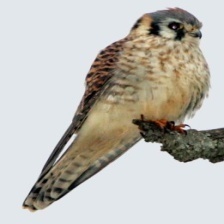
Species: AMERICAN KESTREL
Scientific name: FALCO SPARVERIUS